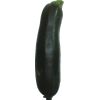
Label: dark_zucchini